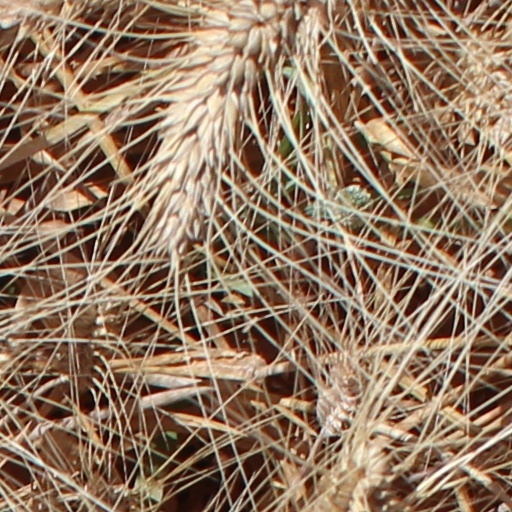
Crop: wheat